Royal Observatory of Madrid

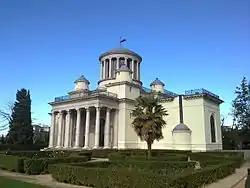

The Royal Observatory of Madrid is a historic observatory situated on a small hill next to the Buen Retiro Park in Madrid, Spain. It was founded in 1790 and has been engaged in continuous scientific activity since then. It is currently the seat of the Spanish National Observatory and an active research group in geophysics, both belonging to the National Geographic Institute.